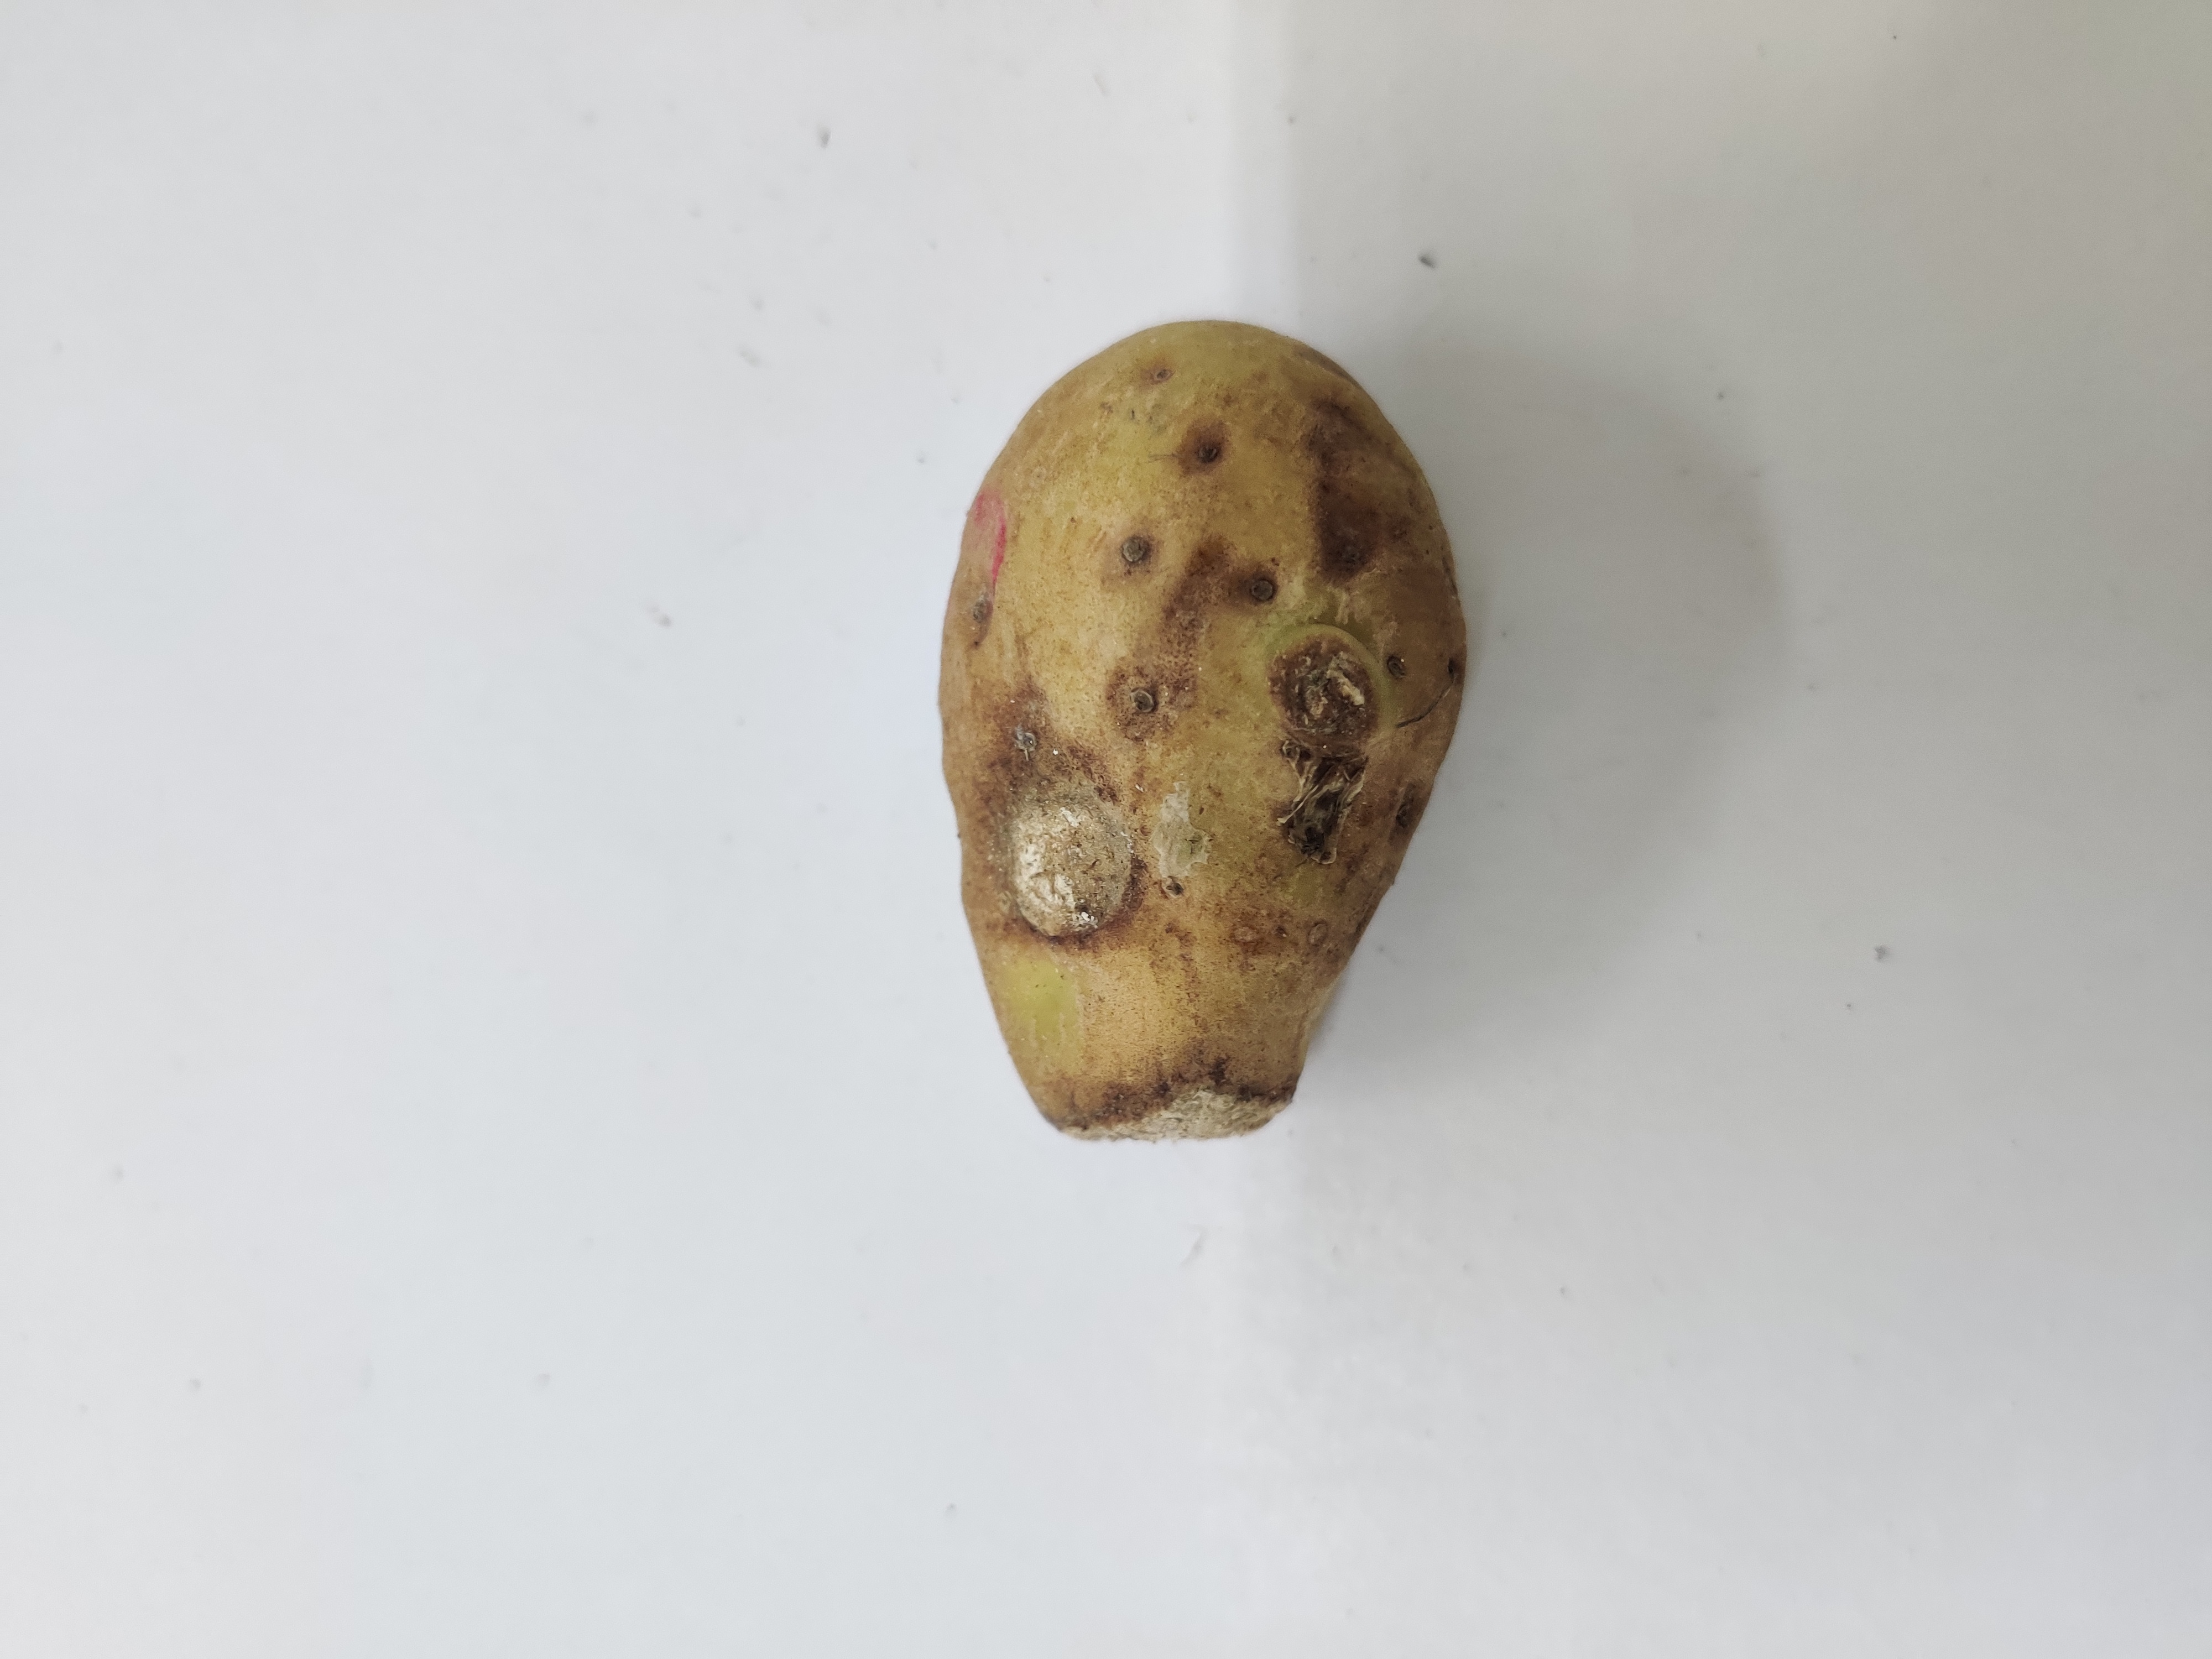
Crop: Taro root
Condition: Severely Damaged